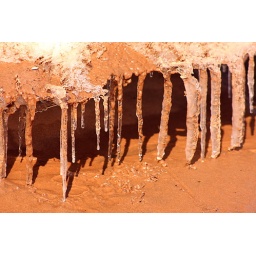
Either that or ice teeth. So much red in the sand here.